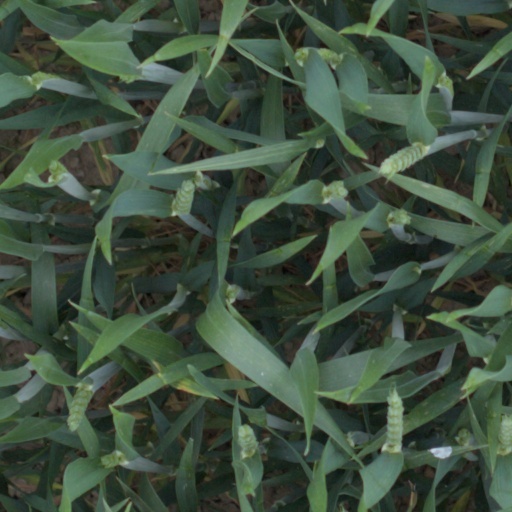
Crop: wheat